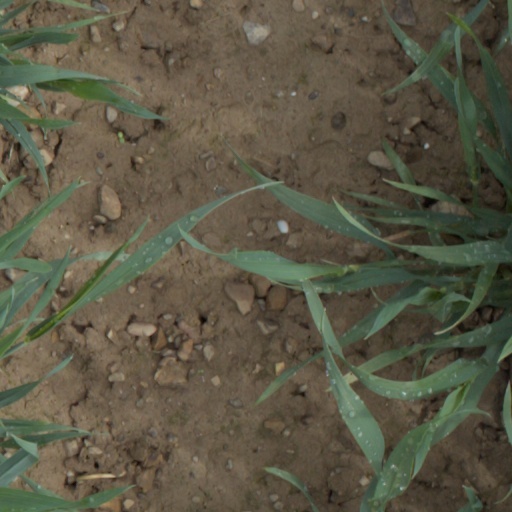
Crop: wheat